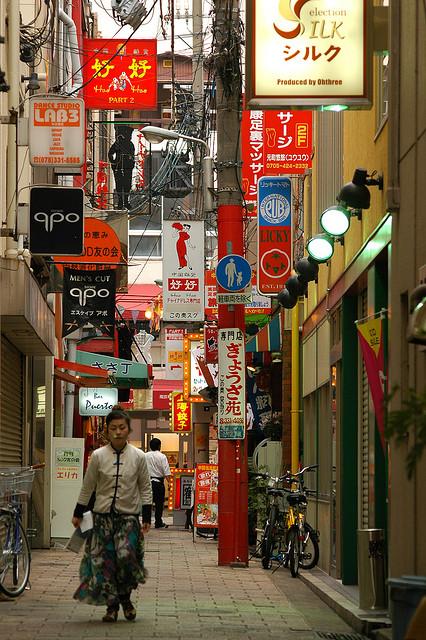
a woman walks down an alley of market